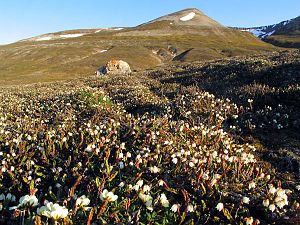
Overvintringsteorien / Teoriens status i dag
Kantlyng har en vid udbredelse i Arktis, f.eks. på Svalbard
"Overvintringsteorien er en hypotese gående ud på, at nogle plante- og dyrearter overlevede istiden på den skandinaviske halvø ved at søge tilflugt i lokale isfrie områder, såkaldte refugier. Den står i modsætning til ""tabula rasa""-hypotesen, ifølge hvilken isen dækkede hele halvøen således, at alt liv blev udryddet, og at alle arter følgelig er indvandret efter istiden.